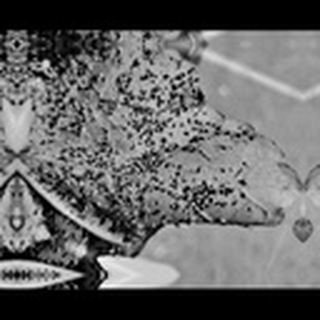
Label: cotton_aphids